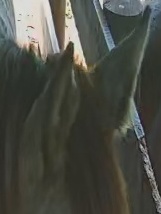
Face region: ears (position_of_ears)
Pain indicator: not_present